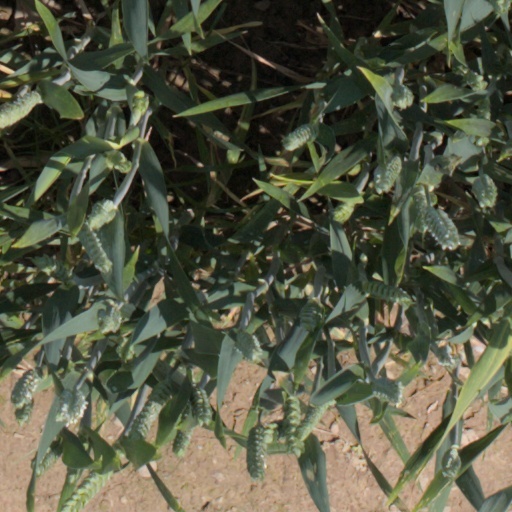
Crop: wheat